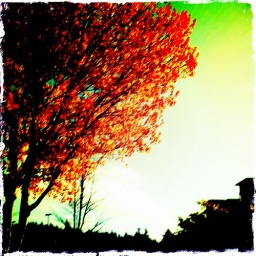
the tree in the parking lot at my dentist's office